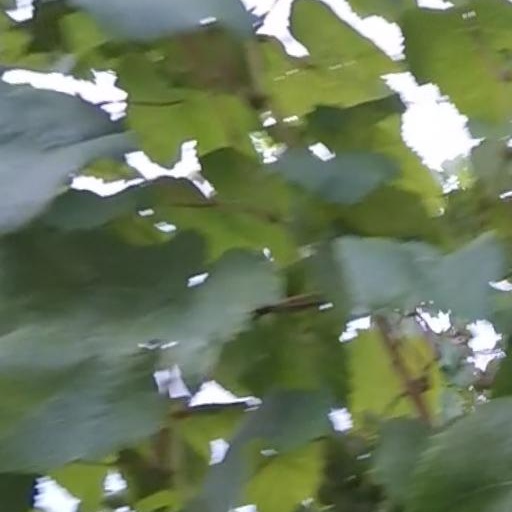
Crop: grape